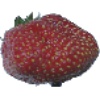
Label: strawberry_wedge